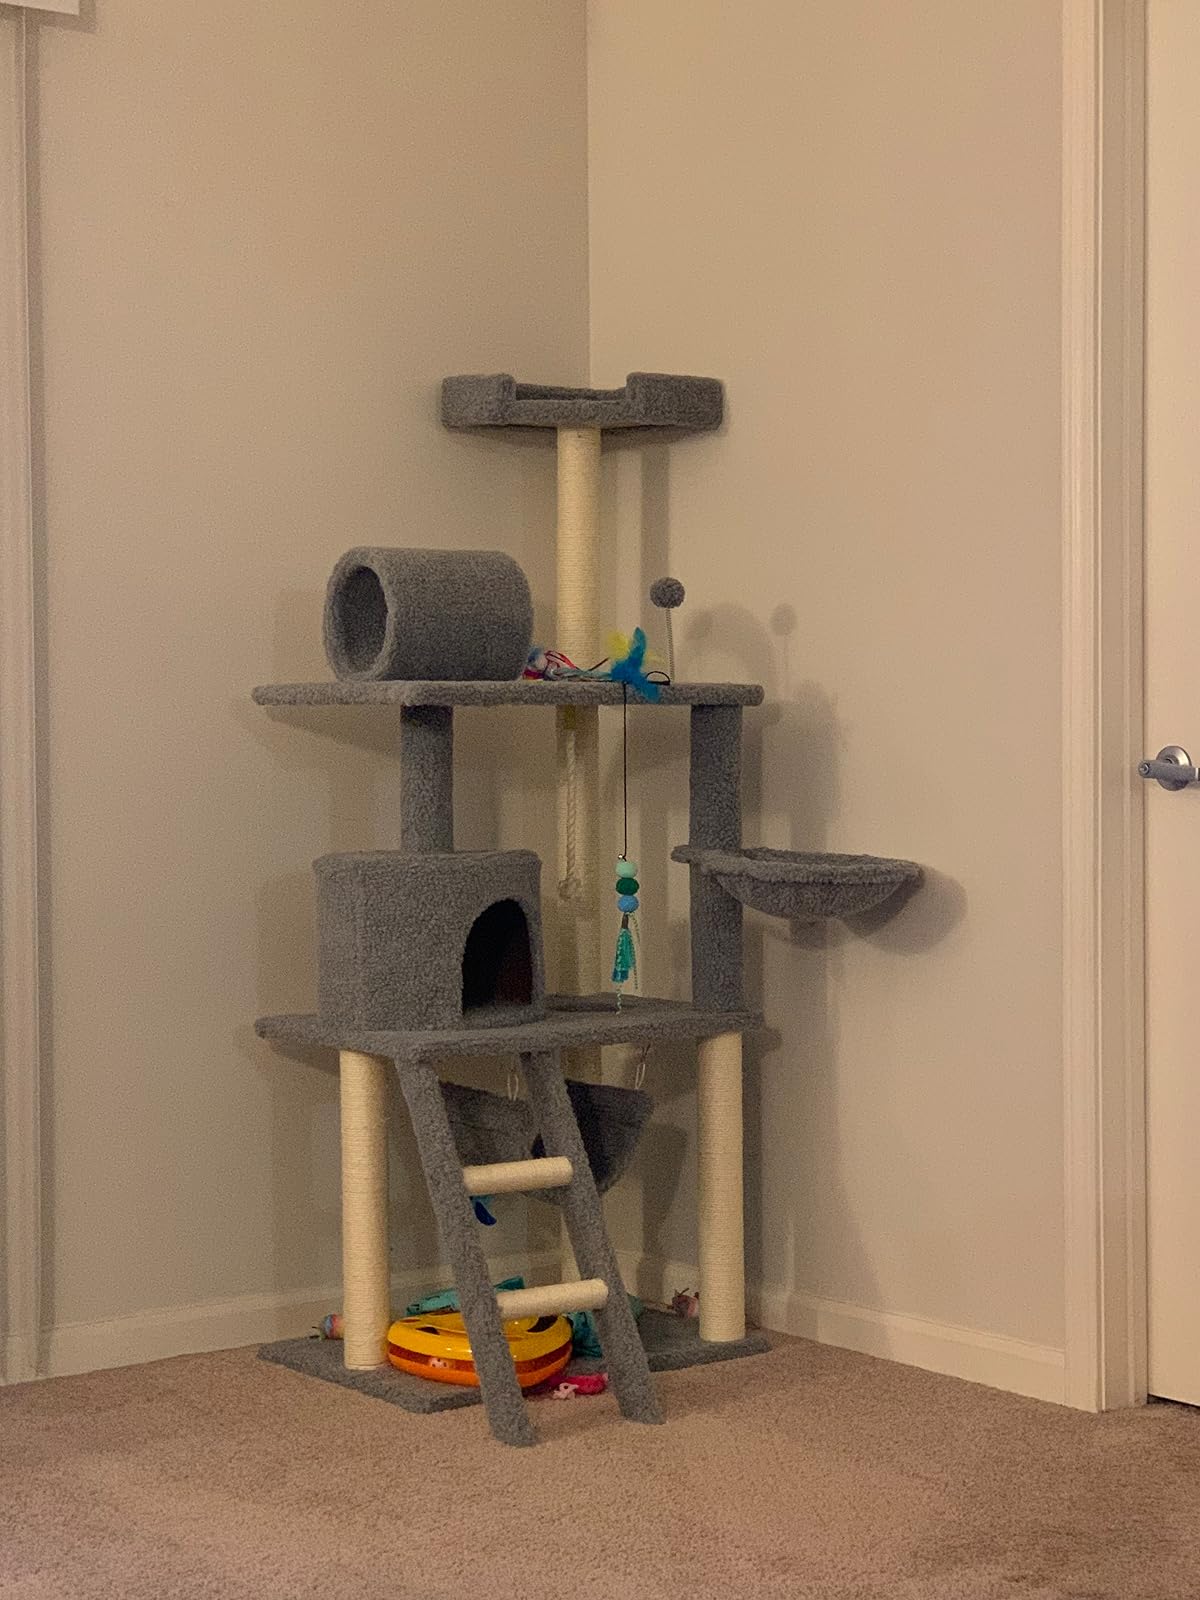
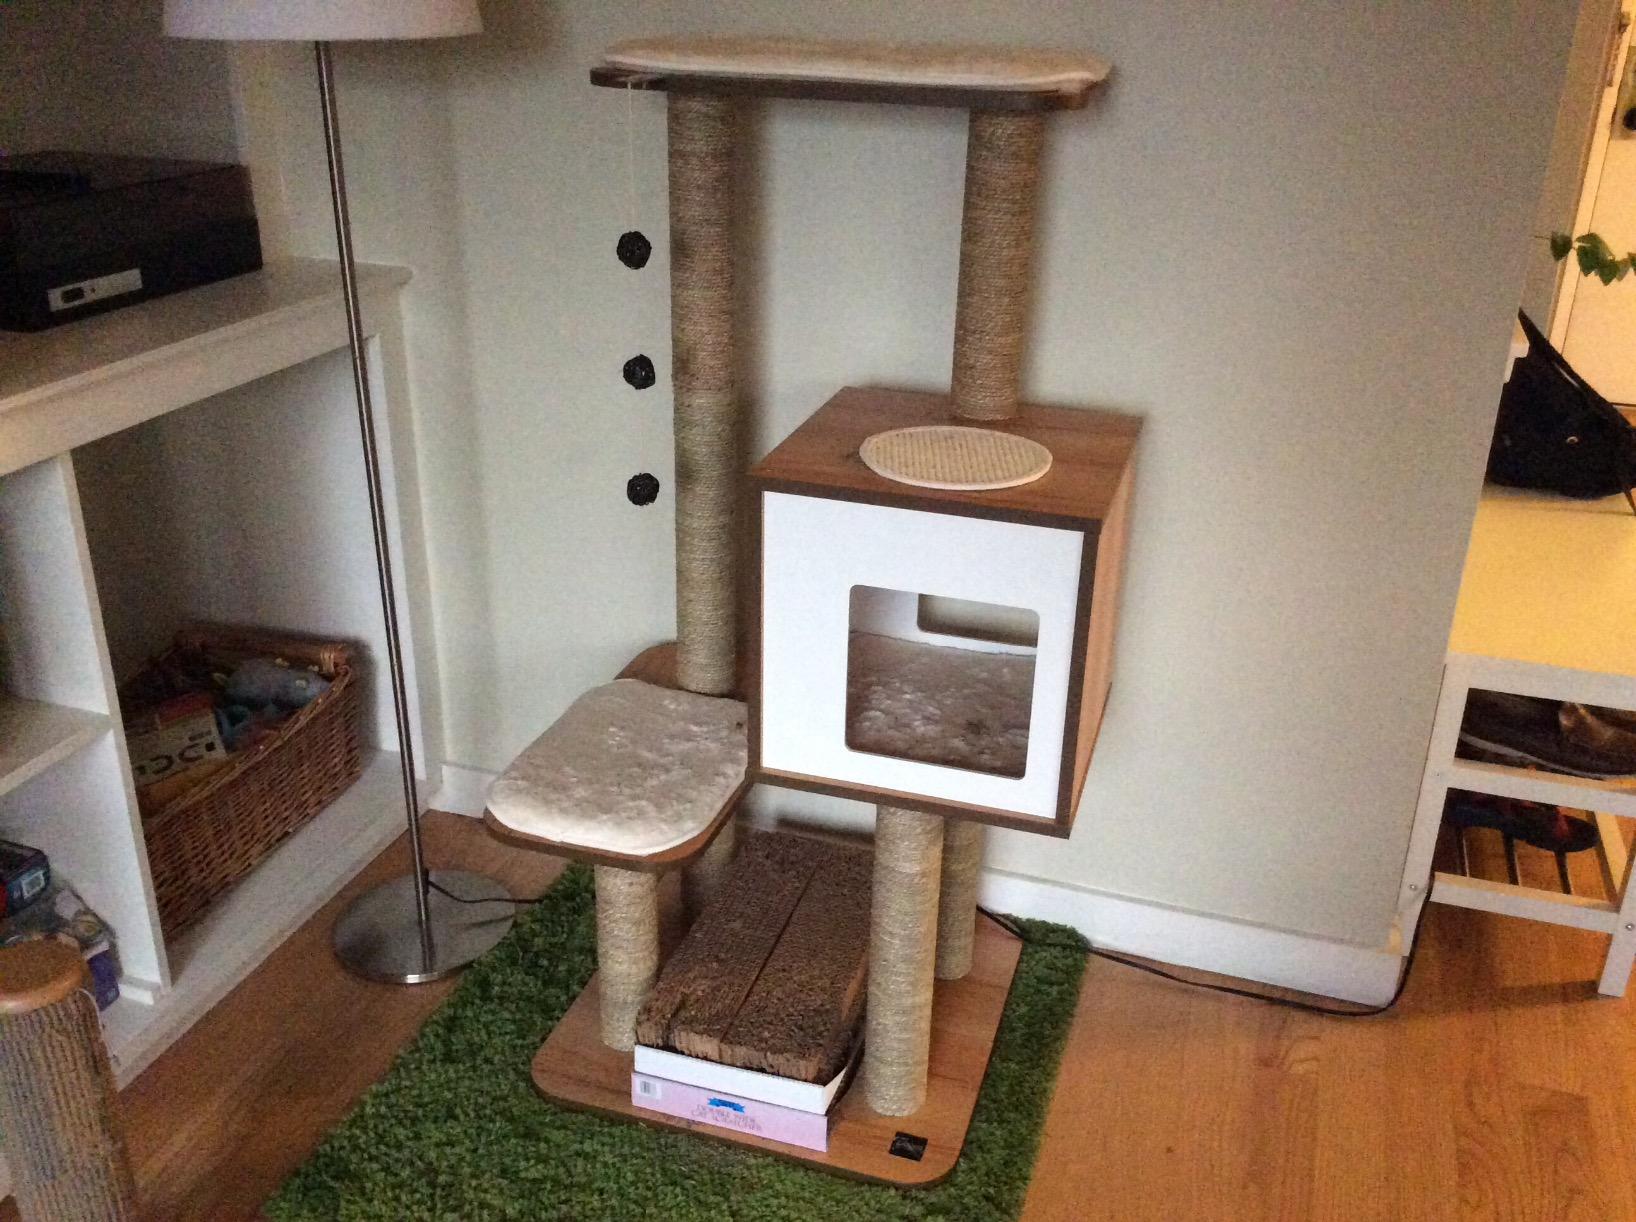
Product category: items_cat tree
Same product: no